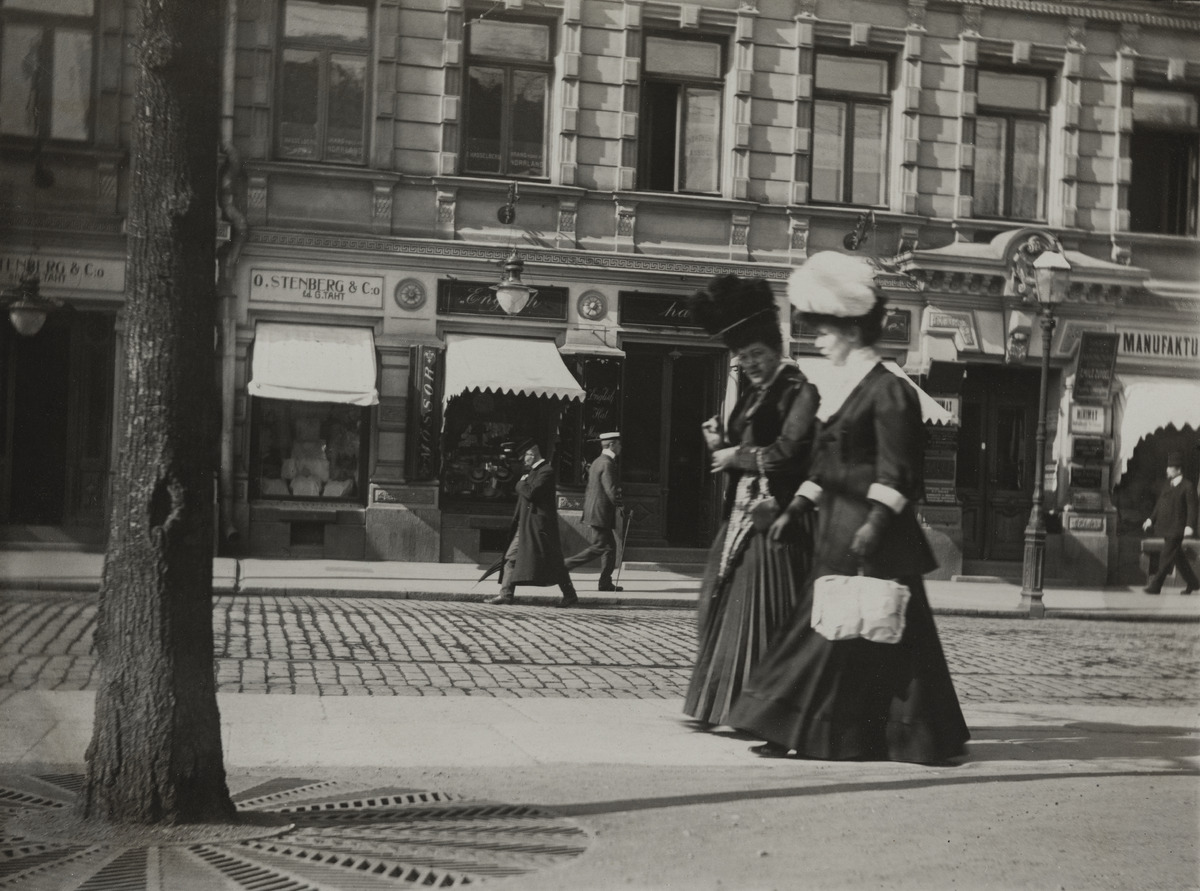
Kaksi naista kävelemässä Pohjoisesplanadi 25-27:n kohdalla
sisällön kuvaus: Kaksi naista kävelemässä Pohjoisesplanadi 25-27:n kohdalla. mustavalkoinen
Ajankohta: kuvausaika 1907 n.
Paikka: Suomi, Uusimaa, Helsinki, Kluuvi Helsinki, Pohjoisesplanadi 25, 27
Aiheet: jalankulkijat, kadut, kivitalot, myymälät, jalkakäytävät, naiset, hatut